Oh By Jingo!

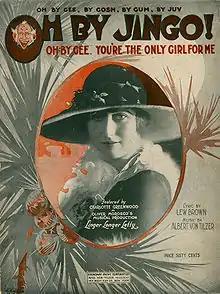
Sheet music cover with picture of Charlotte Greenwood (1919)

"Oh By Jingo!" (also "Oh By Jingo! Oh By Gee You're The Only Girl For Me"), is a 1919 novelty song by Albert Von Tilzer with lyrics by Lew Brown.